Christianity in Kerala

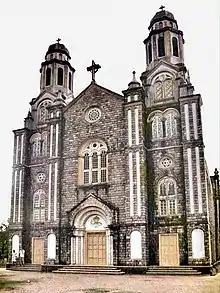
Martha Mariam Malankara Suriani Catholica Simhasanapalli, Pattom, Trivandrum, founded in 1950.

The Mar Thoma Syrian Church and St. Thomas Evangelical Church of India are Oriental Protestant churches. The Salvation Army also maintains a presence in Kerala.